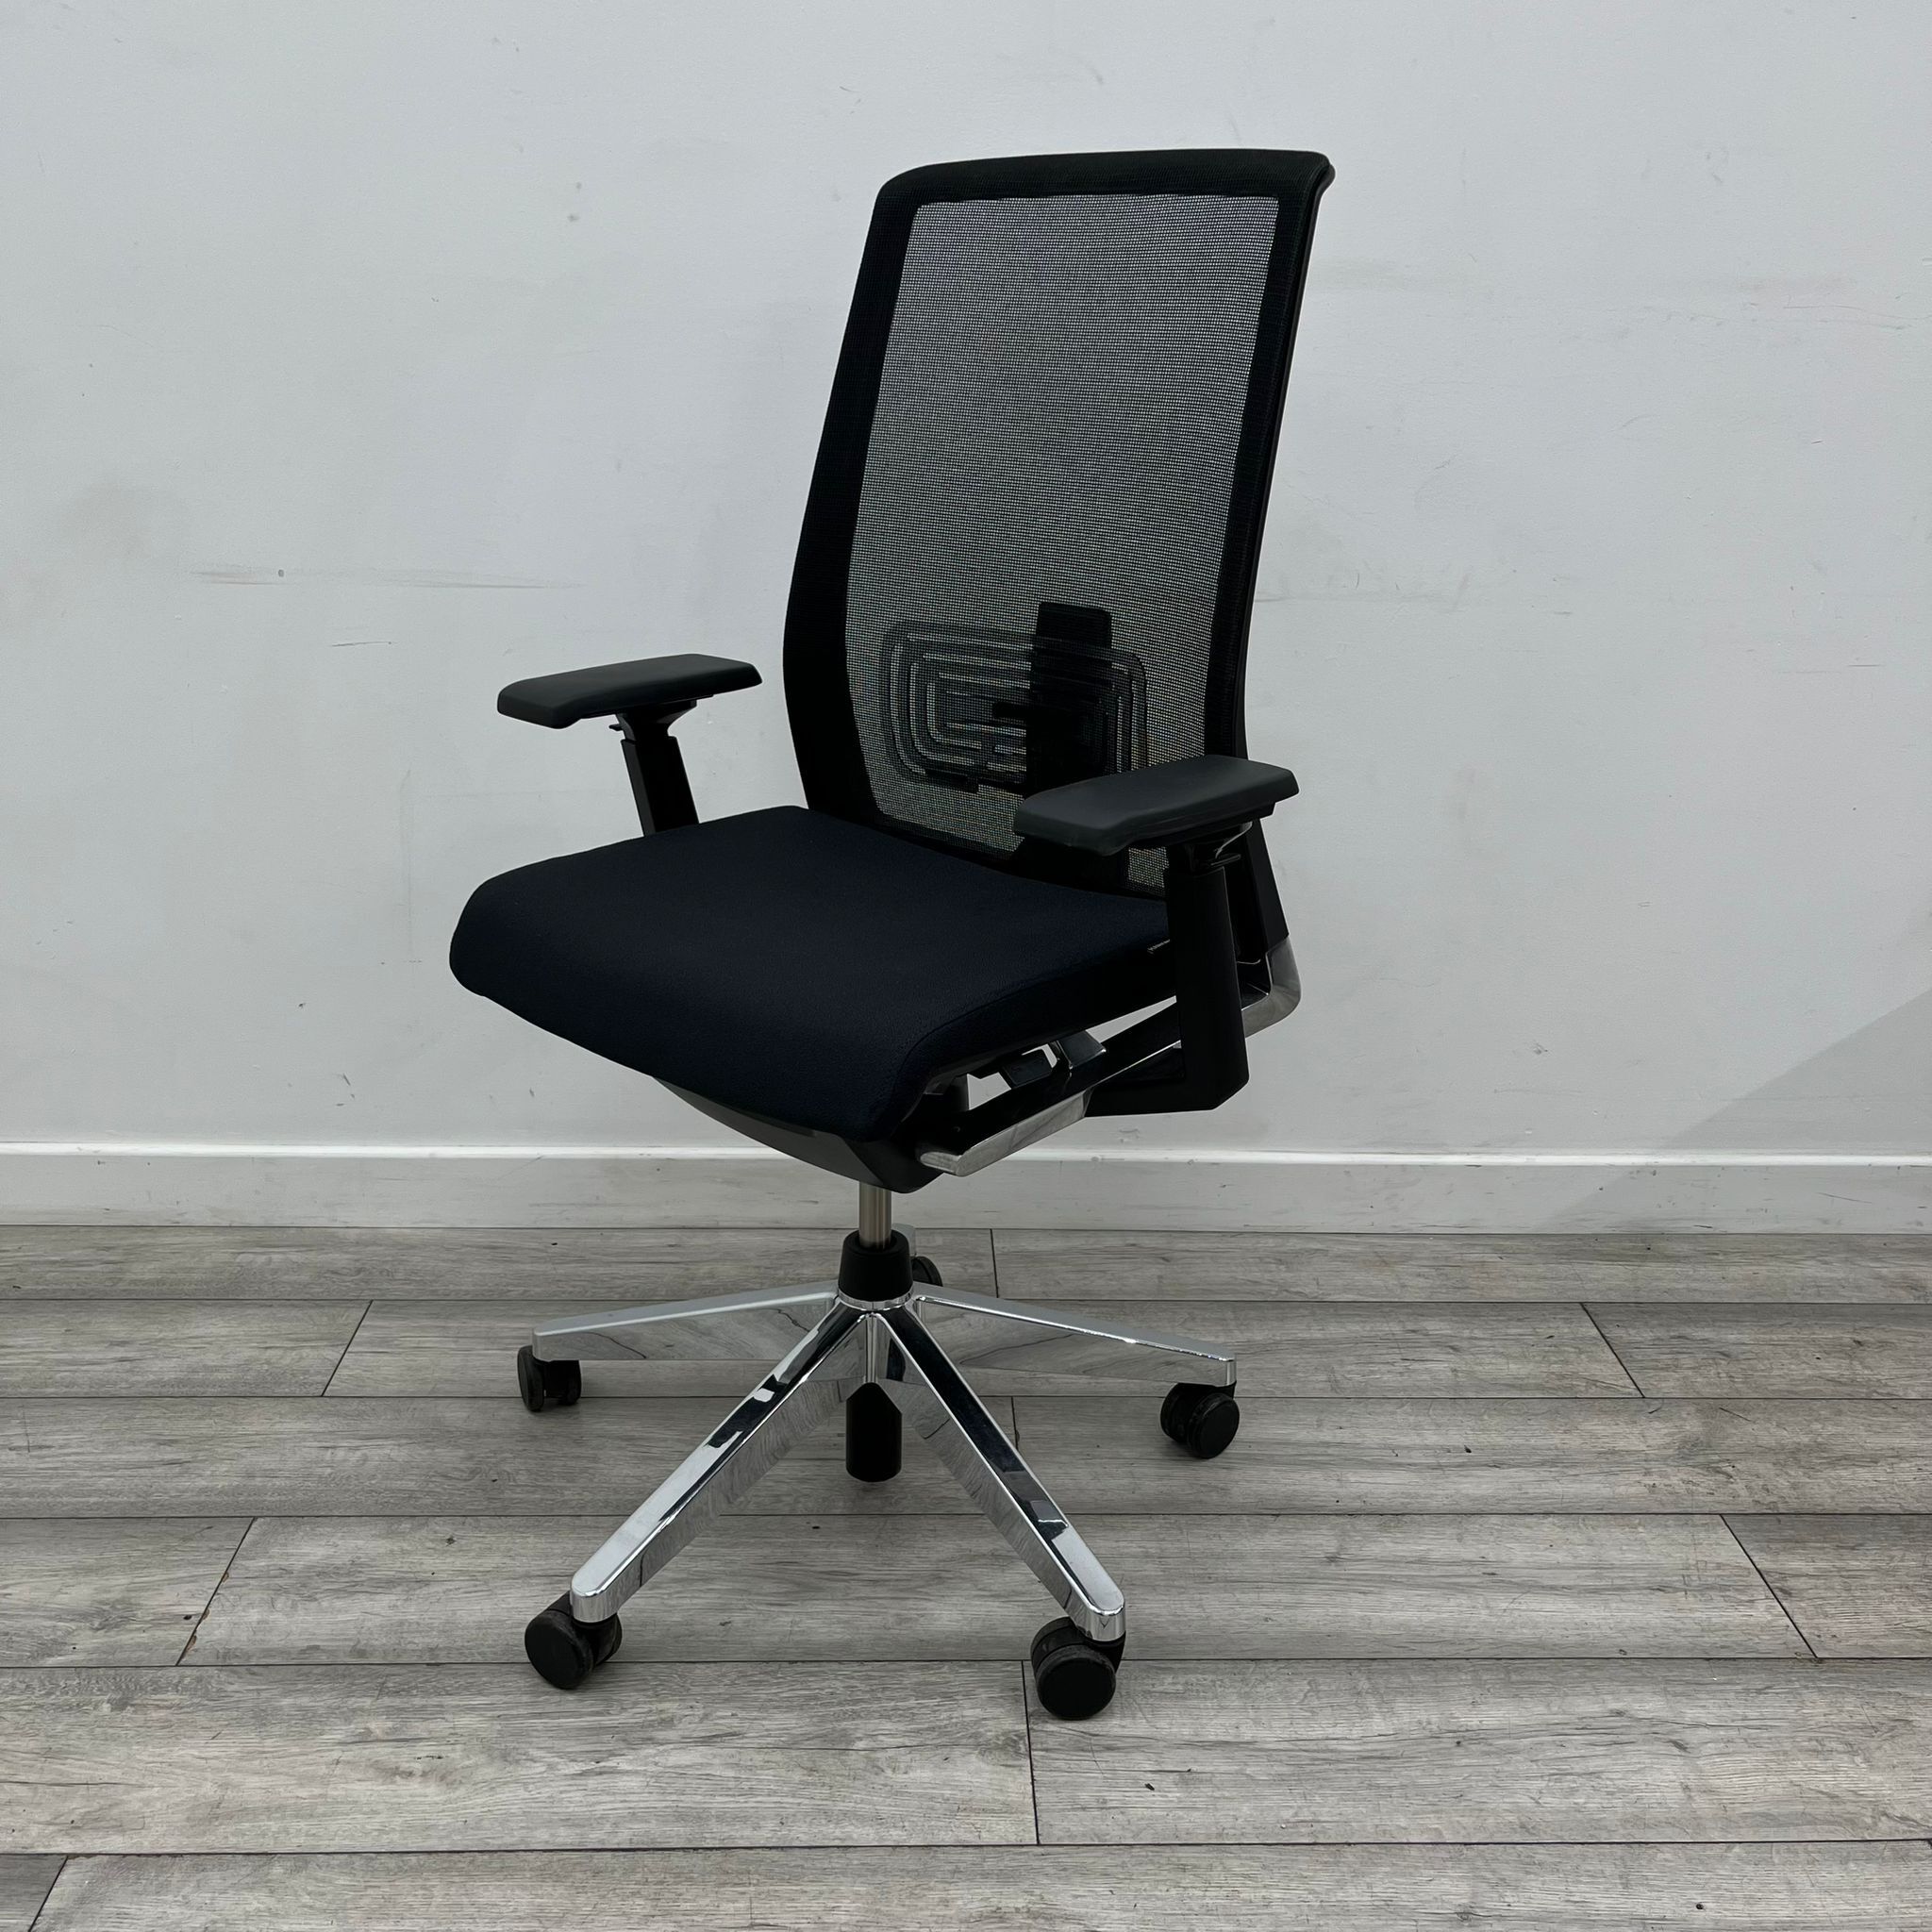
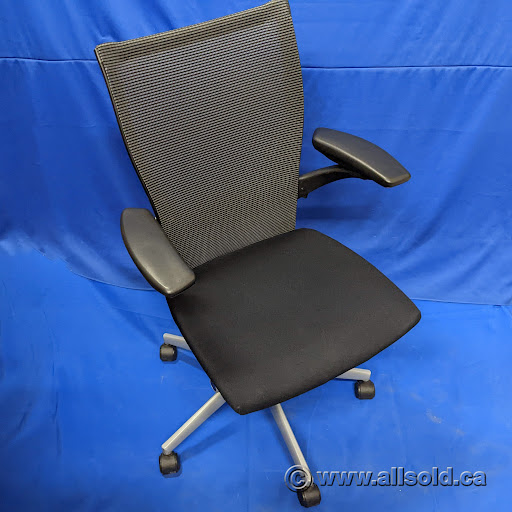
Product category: items_chair
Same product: no